Robot (Doctor Who)

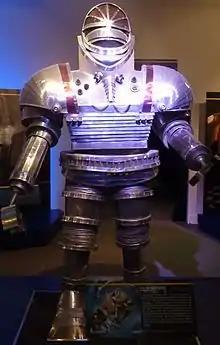
The K1 robot, on display at the "Doctor Who" Experience.

As the Doctor was transitioning from the third to the fourth incarnations, changes were also occurring in the production department of "Doctor Who". Barry Letts, who had been the producer since the second Jon Pertwee serial in 1970, was leaving the series, but would stay on to cast the part of the new Doctor as well as produce this debut serial. Letts would be succeeded for the next story by Philip Hinchcliffe, who trailed him on this story.